Cat People (1982 film)

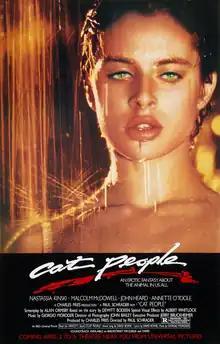
Theatrical release poster

Cat People is a 1982 American supernatural horror film directed by Paul Schrader and starring Nastassja Kinski, Malcolm McDowell, John Heard, and Annette O'Toole. Its plot follows a young woman who, upon reuniting with her brother, learns she has descended from werecats. It is a remake of 1942 film of the same name, and was produced by RKO Radio Pictures, the same studio that produced the original film.